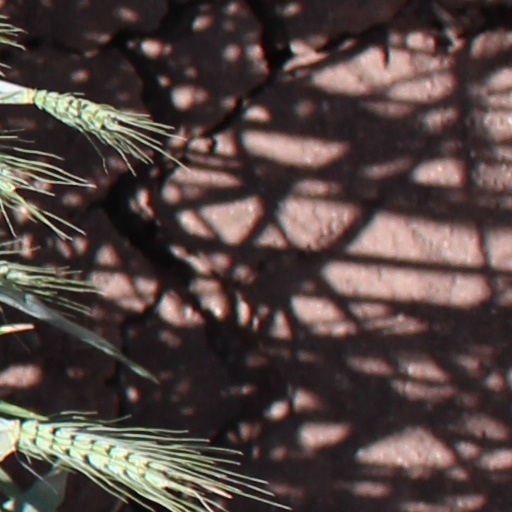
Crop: wheat